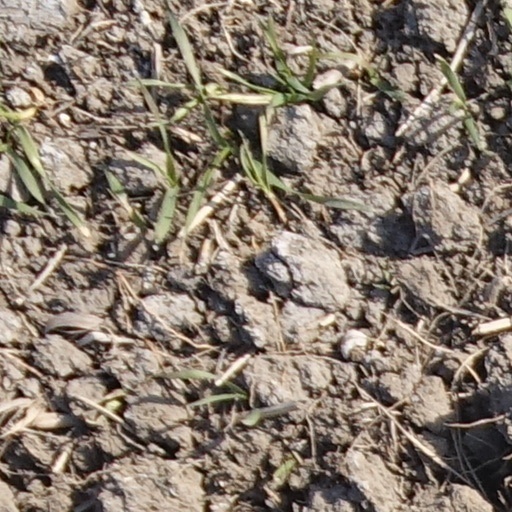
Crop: wheat